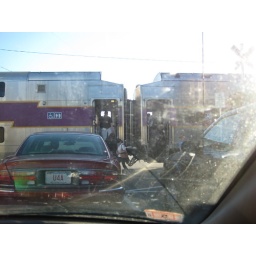
getting off the train in the middle of the road